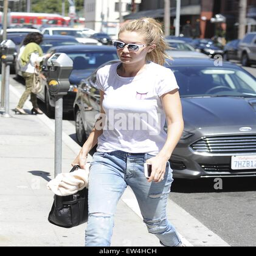
actor goes to an office featuring : person